Mikhail Fedorovich von Schultz

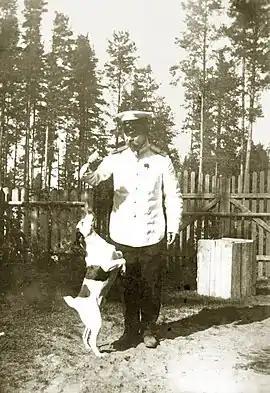
Rear Admiral M.F. von Schultz in Luga, 1913

In 1904, in the besieged Port Arthur, Schultz was the only ship commander who organized an agricultural subsidy. A. P. Shter wrote: